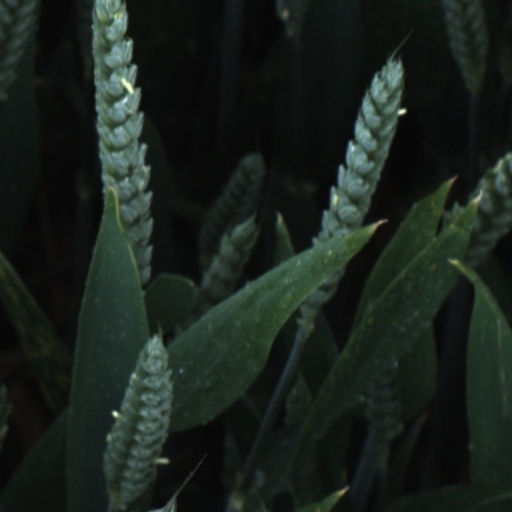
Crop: wheat